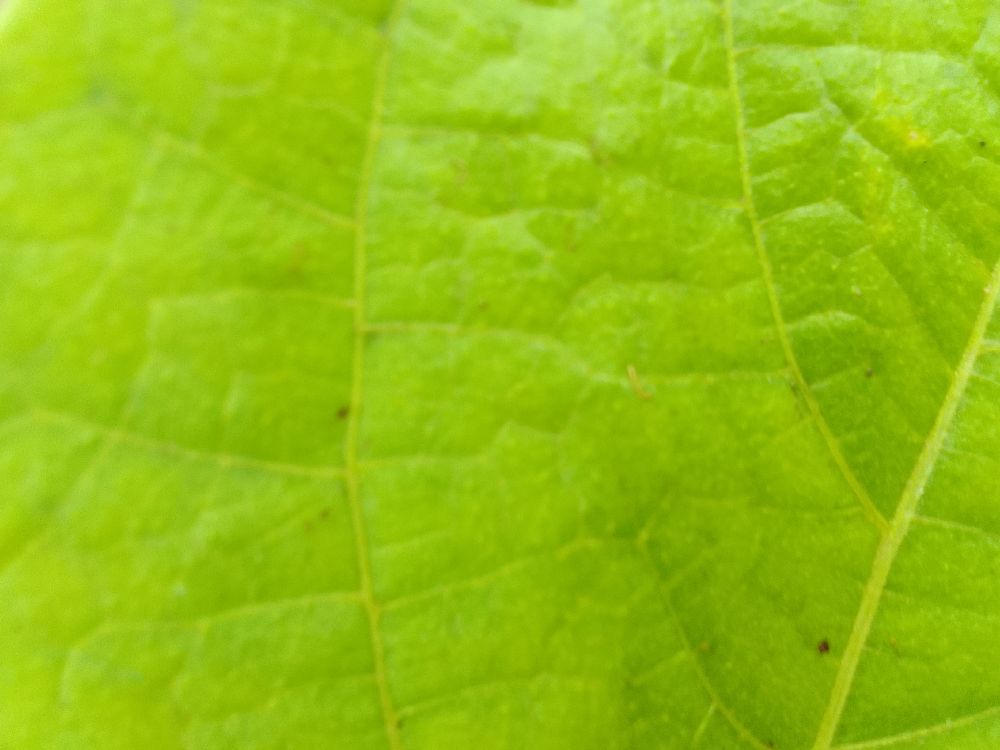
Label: healthy